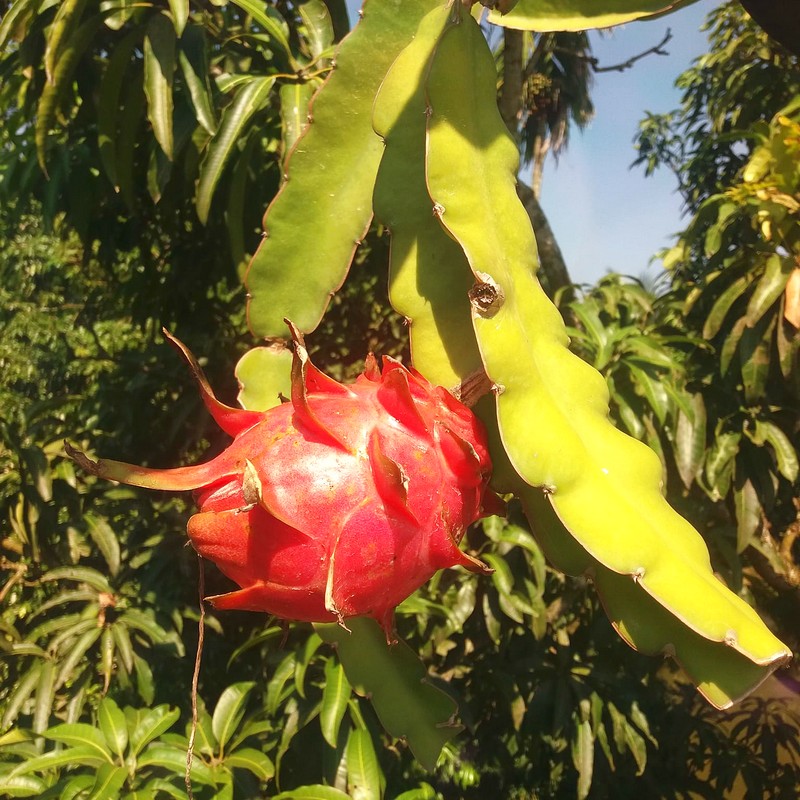
Label: Fresh Dragon Fruit